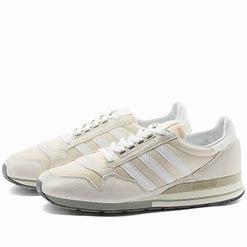
Brand: Adidas
Model: ZX 500